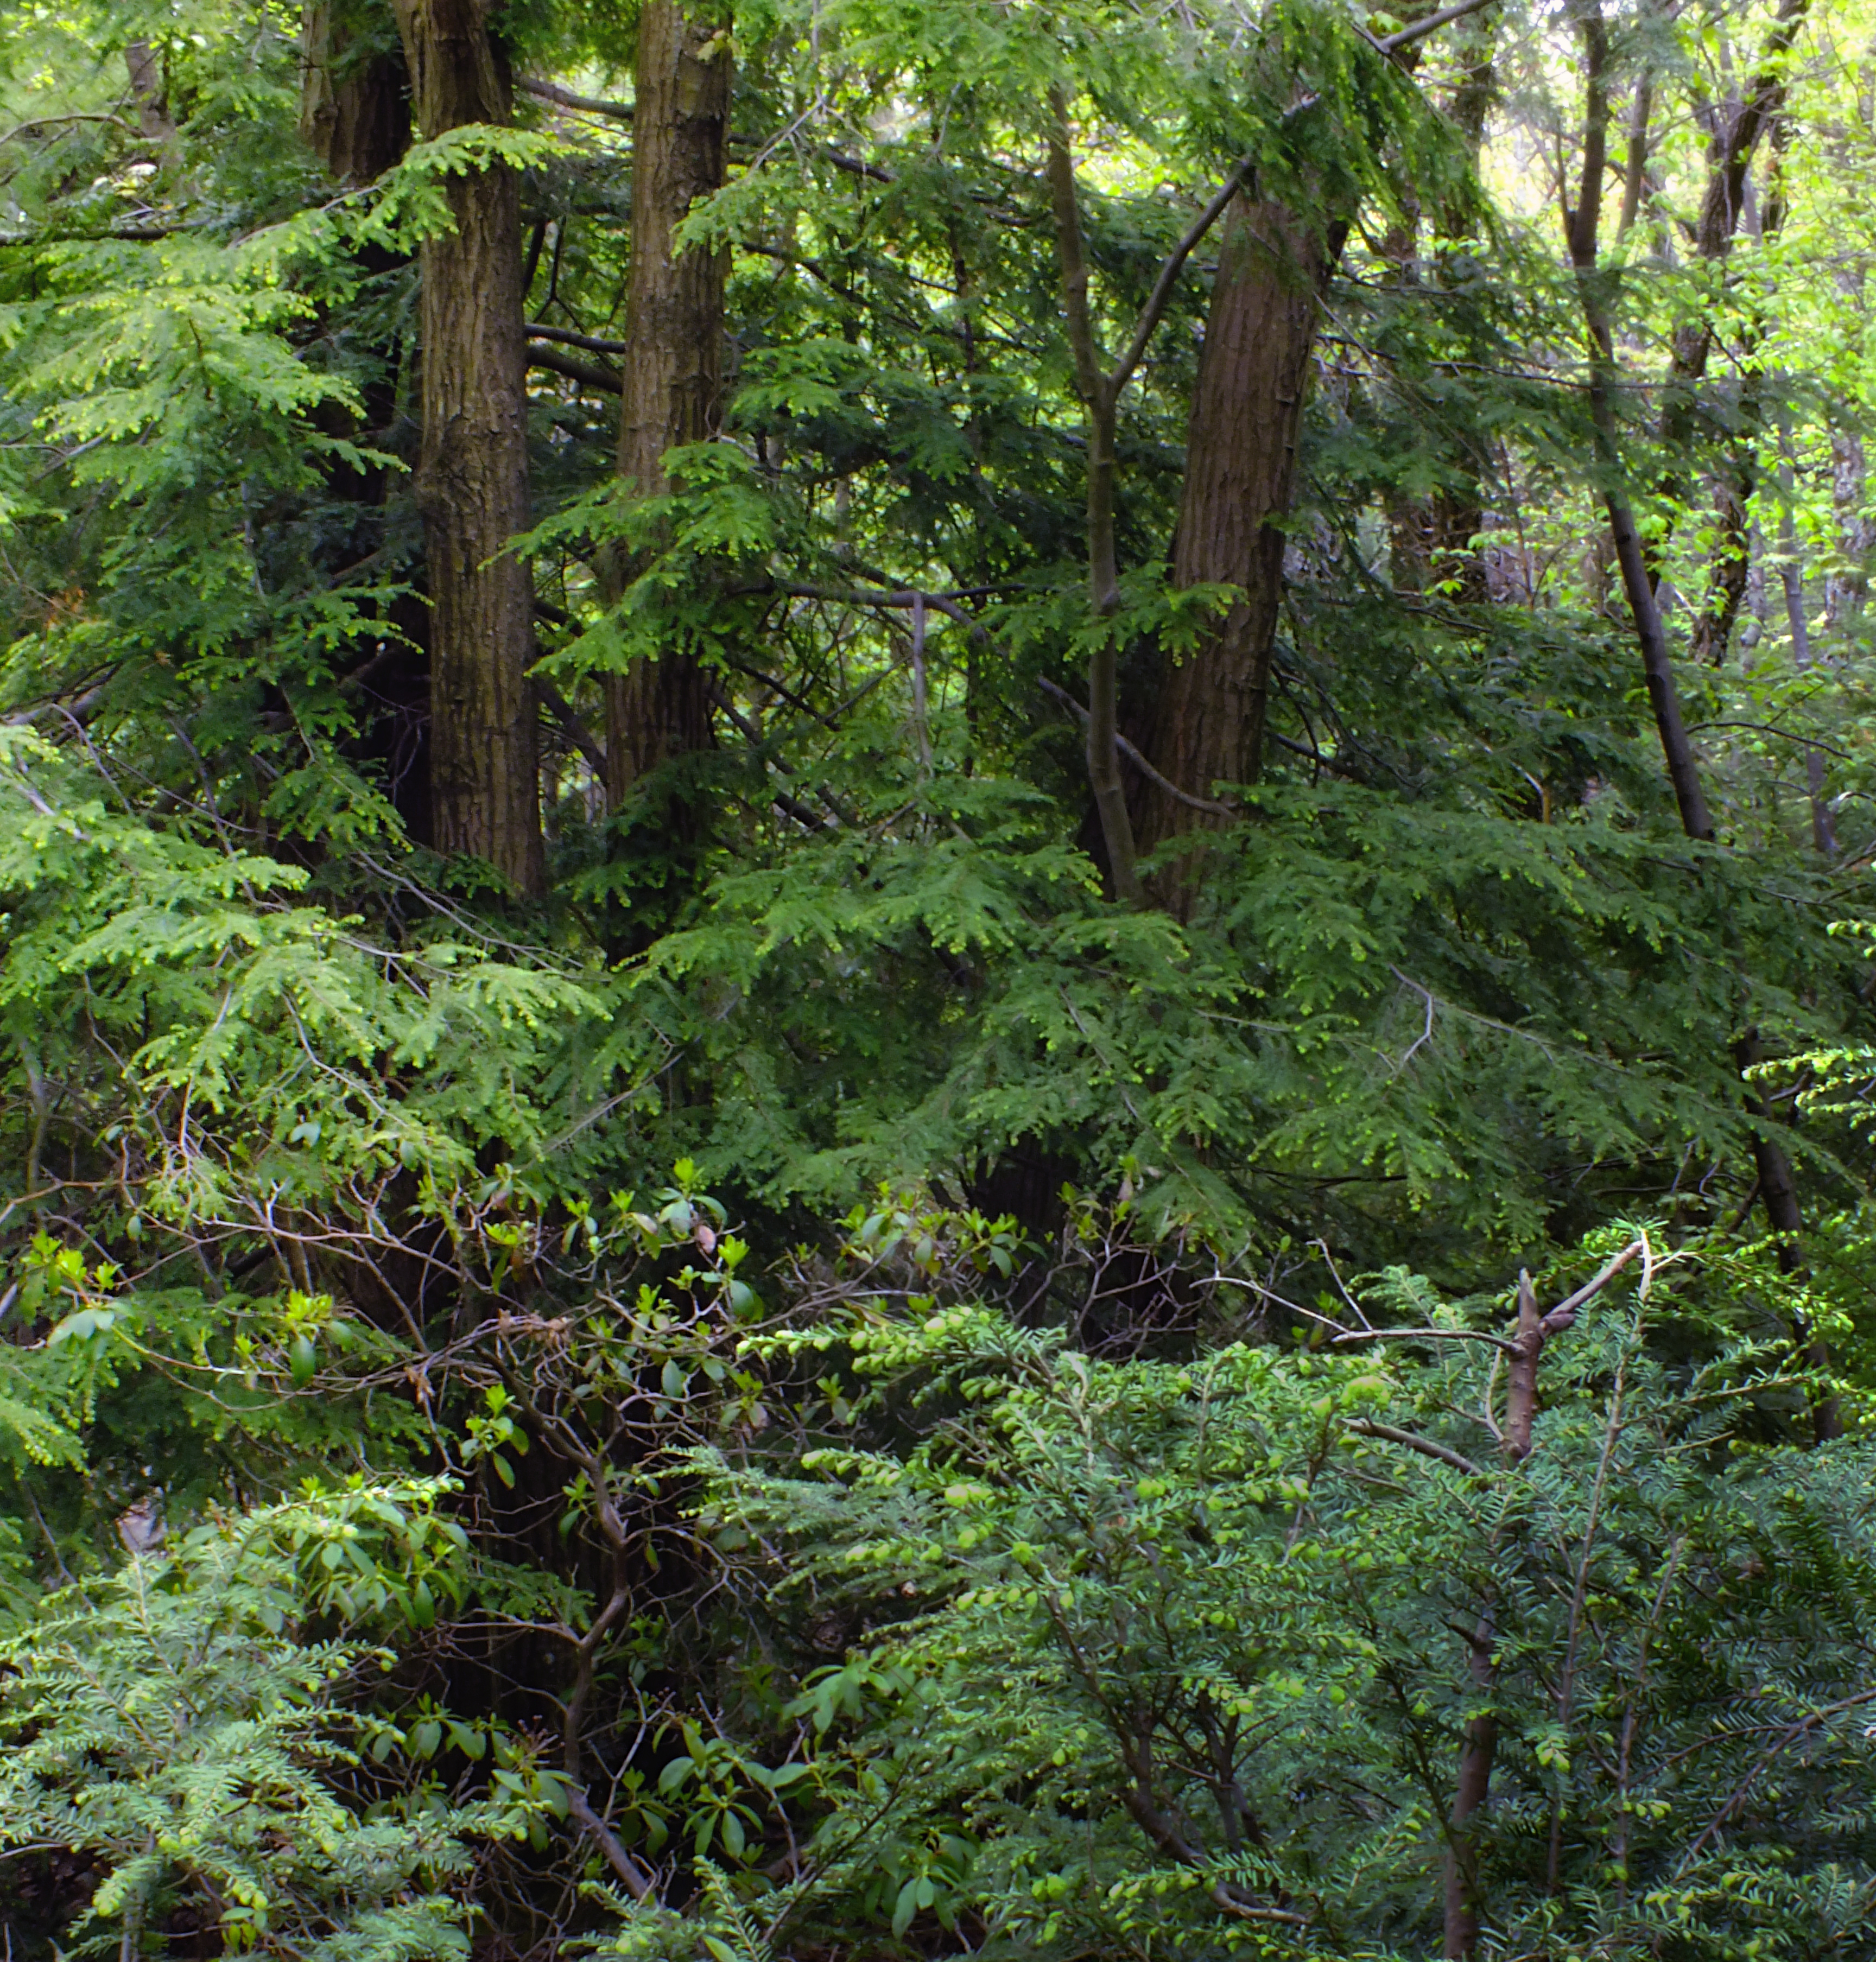
tree, nature, forest, wilderness, plant, hiking, trail, spring, jungle, botany, fir, flora, trees, creativecommons, coniferous, spruce, vegetation, rainforest, clintoncounty, deciduous, hemlocks, easternhemlocks, tsugacanadensis, pennsylvania, baldeaglestateforest, baldeaglemountain, mountlogan, mtlogan, mountlogannaturalarea, mtlogannaturalarea, woodland, habitat, ecosystem, biome, old growth forest, natural environment, geographical feature, woody plant, temperate broadleaf and mixed forest, temperate coniferous forest, land plant